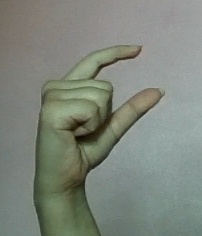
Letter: dal